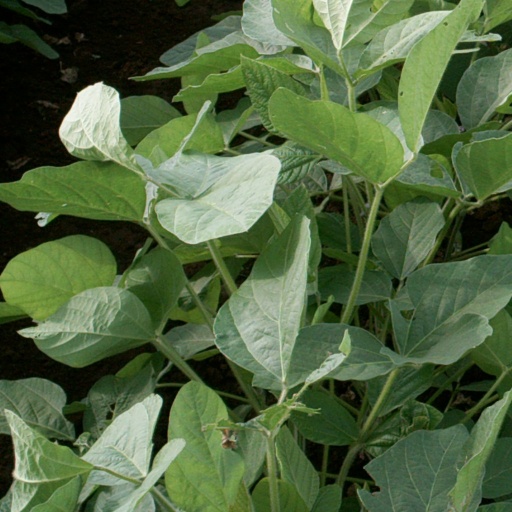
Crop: soybean